HY-80

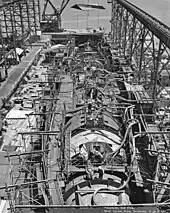
"Permit" class on the building ways at Mare Island

HY-80 is a high-tensile, high yield strength, low alloy steel. It was developed for use in naval applications, specifically the development of pressure hulls for the US nuclear submarine program, and is still used in many naval applications. It is valued for its strength to weight ratio.